Guillaume de Sardes

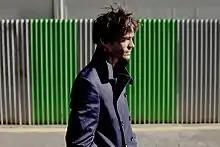
Paris, 2012 (c) Nicolas Comment

Guillaume de Sardes, is a writer, a photographer, an historian of art and a French curator. He was born on 14 April 1979. As a literary critic, he collaborates with magazines like "Commentaire", "Edwarda", and literary newspapers like '. He is the editor of ' (art magazine).